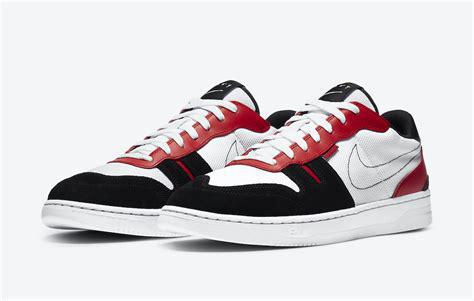
Brand: Nike
Model: Squash Type